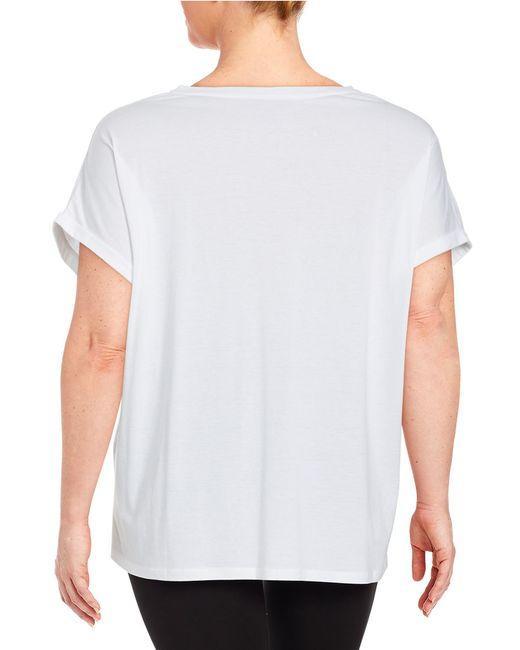
weißes lässiges, lockeres Hemd mit kurzen Ärmeln